London Gateway

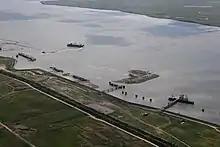
Construction of London Gateway under way, 2010

Construction began in February 2010, and was expected to take several years, with the port and logistics park completed in stages. The first stage of construction was a £400 million dredging and reclamation programme, led by a joint venture between contractors Laing O’Rourke and Dredging International.